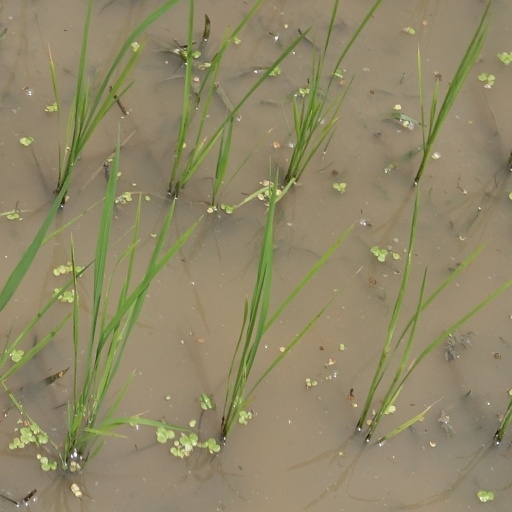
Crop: rice